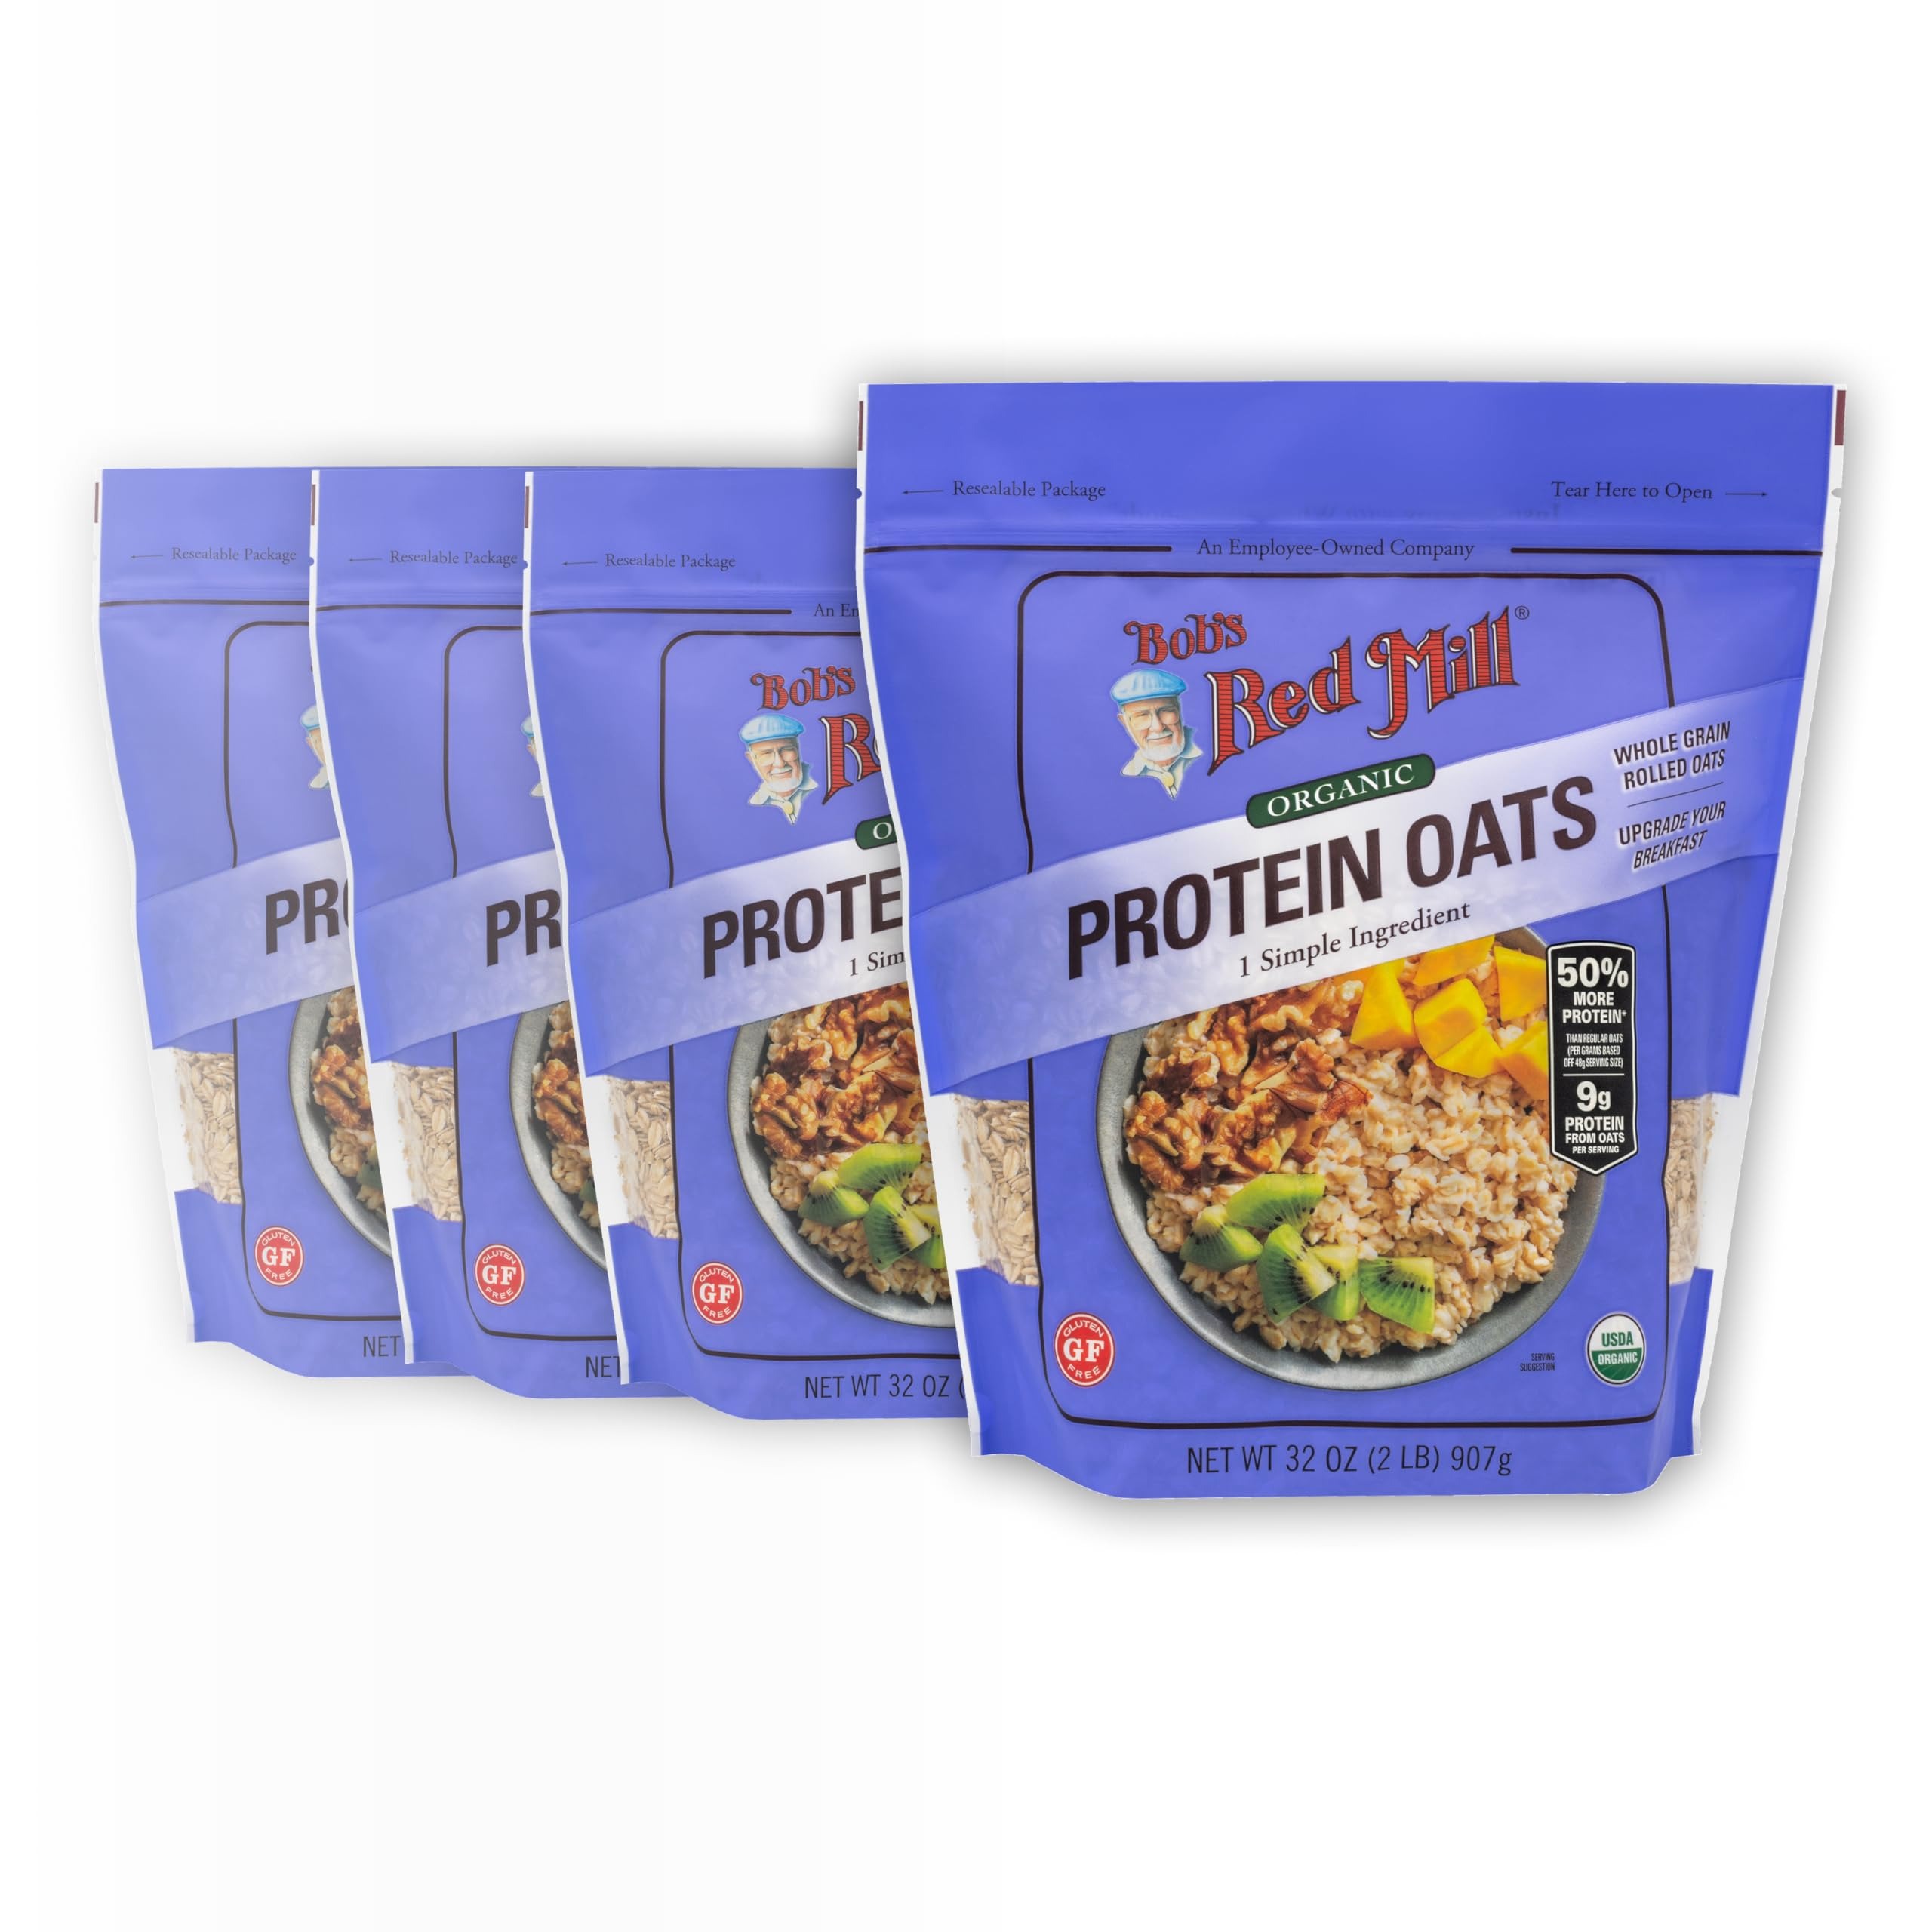
Item Name: Bob's Red Mill Organic Gluten Free Protein Oats, 32oz (Pack of 4) - 9g/Serving, Non GMO, Whole Grain, Plant Based Protein, Vegan, Kosher
Bullet Point 1: These delicious oats pack 9 grams of protein per serving, with no added protein powder
Bullet Point 2: Grown from a special conventionally bred variety that is higher in protein and less processed than traditional oats
Bullet Point 3: Gluten free, non-GMO and organic
Bullet Point 4: With nearly double the protein of regular oats, Organic Protein Oats are an easy swap for added nutrition--experience their whole grain energy in hot cereal, overnight oats, baked goods, smoothies and more
Bullet Point 5: With nearly double the protein of regular oats, Organic Protein Oats are an easy swap for added nutrition--experience their whole grain energy in hot cereal, overnight oats, baked goods, smoothies and more
Value: 128.0
Unit: Ounce

Price: 10.705